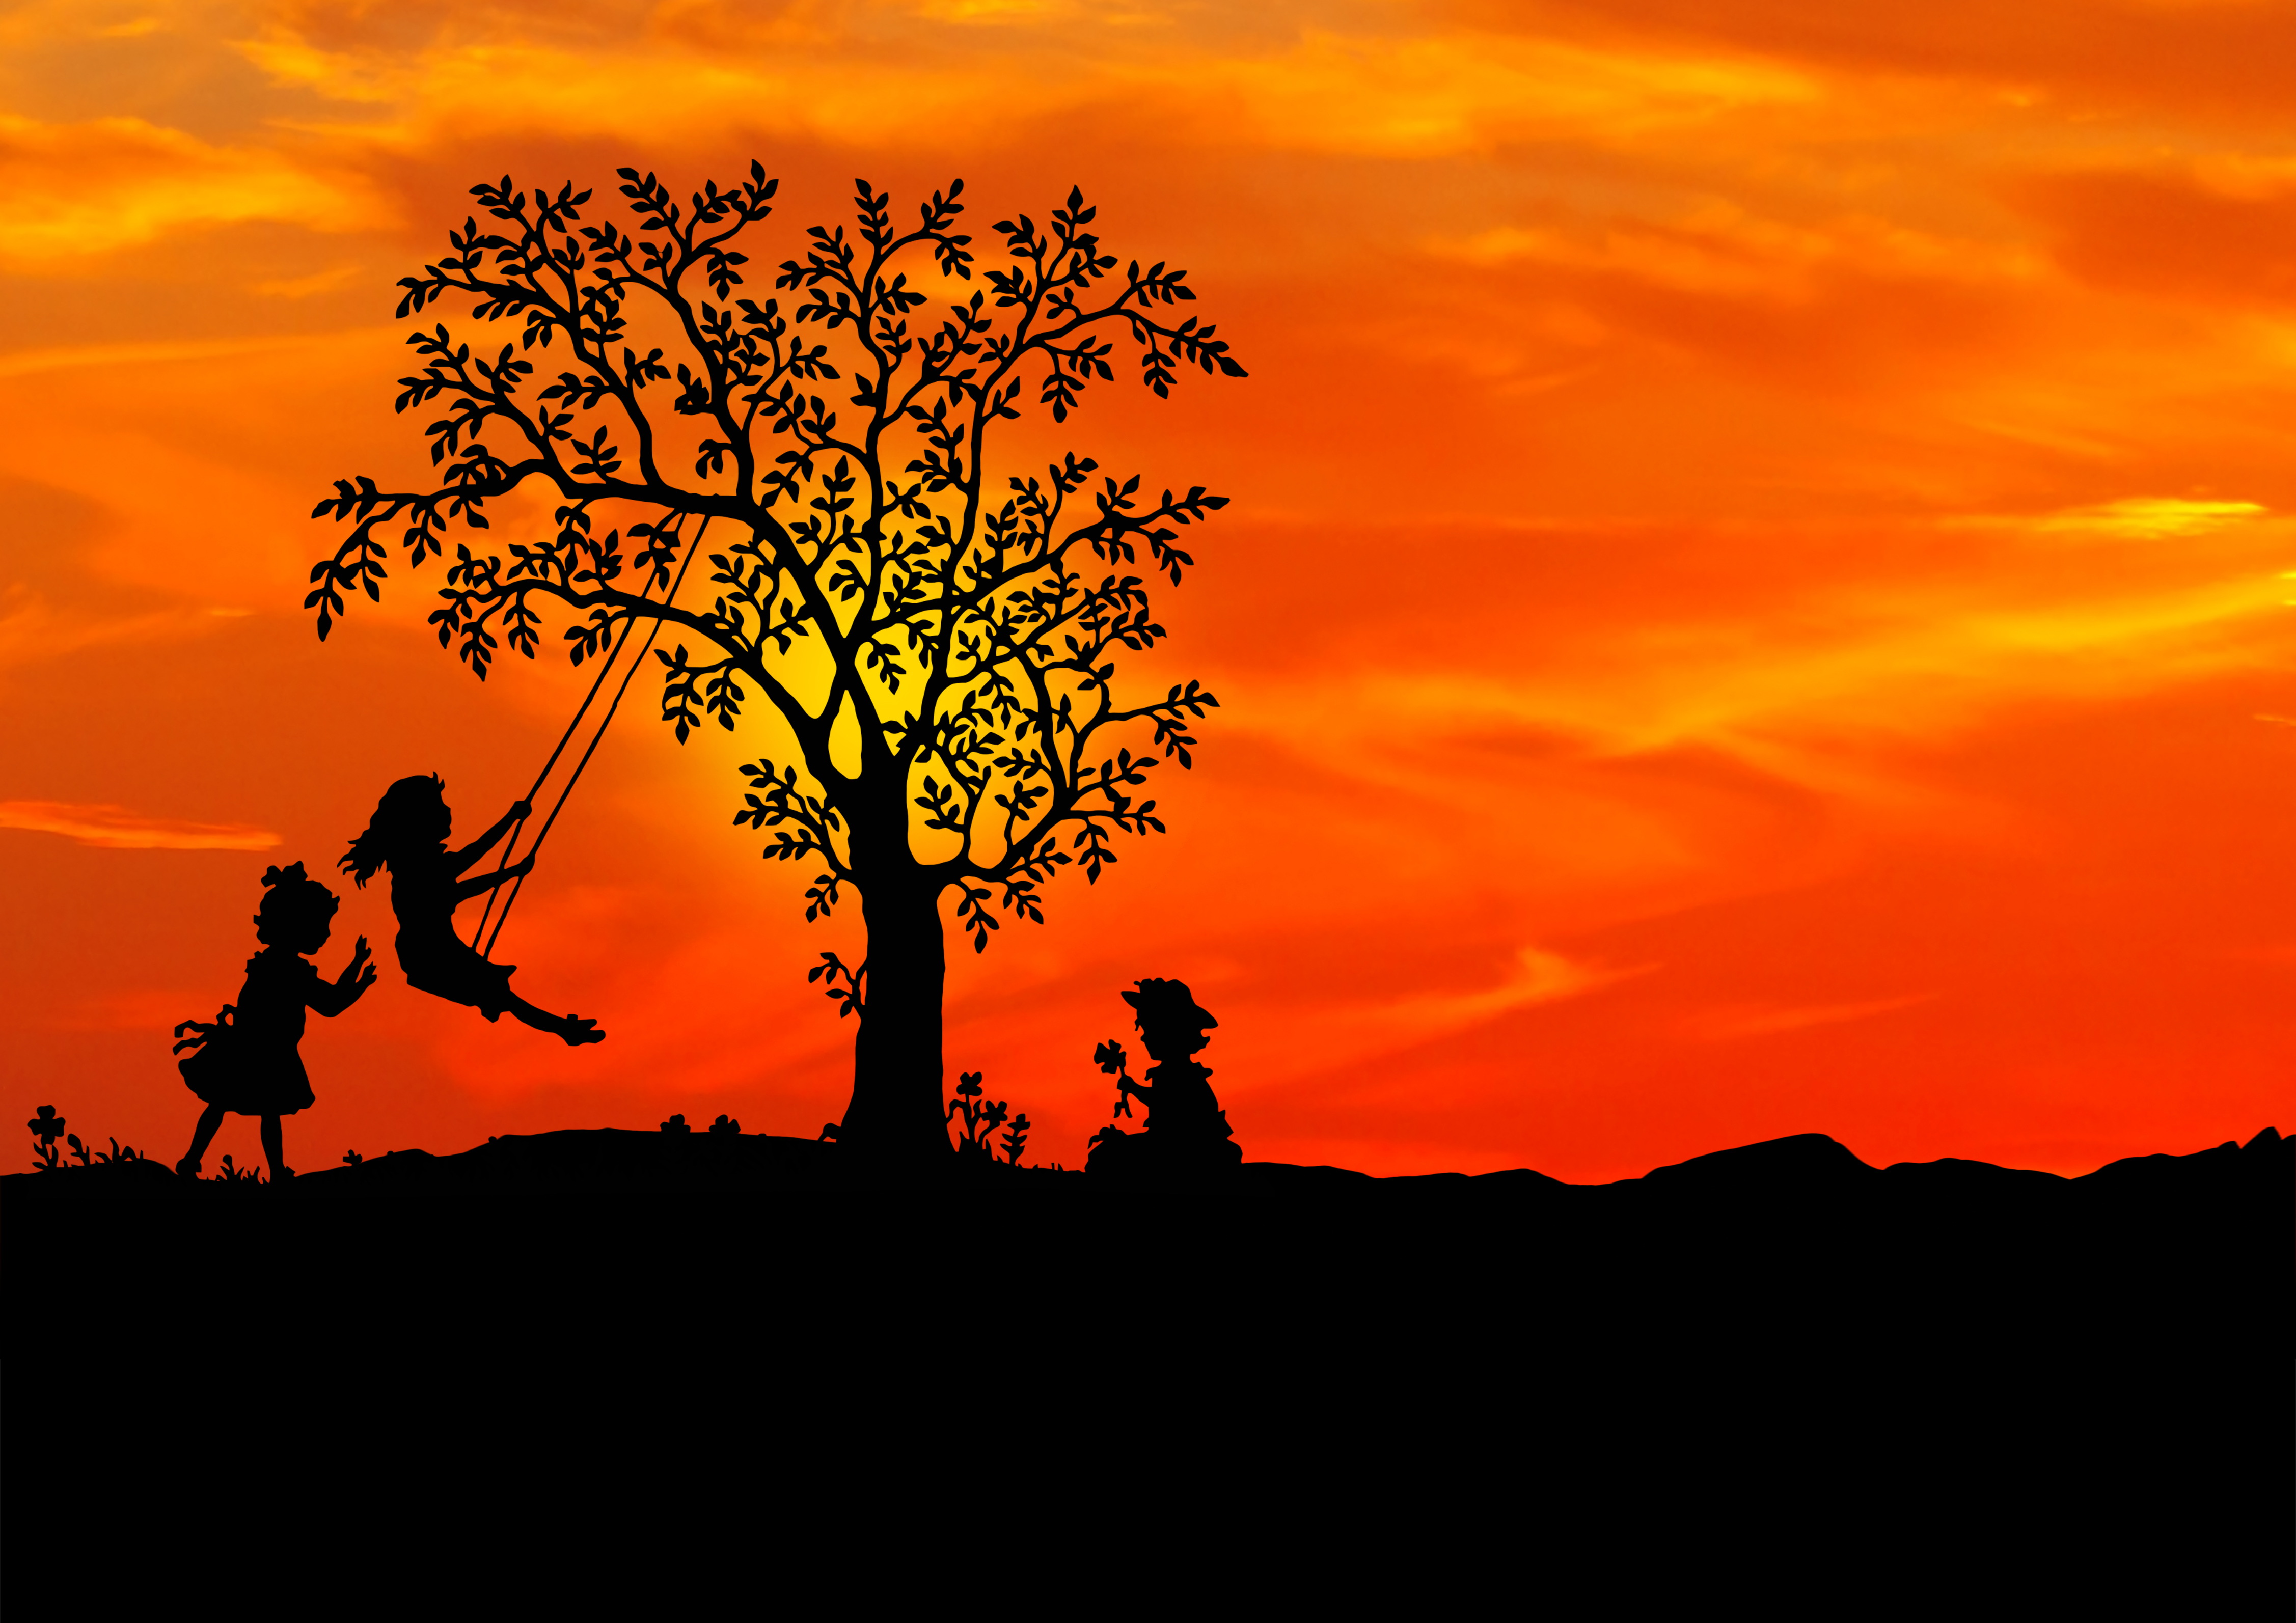
evening, atmosphere, tree, dusk, noble, emotion, relaxed, vacation, joy, birthday, happy, congratulation, greeting card, sky, background, wallpaper, children, landscape, joy of life, attitude, light mood, oranges, person, romance, romantic, rock, silhouette, sun, sunrise, sunset, fun, play, mood, dreamy, holiday, template, clouds, People in nature, orange, horizon, savanna, afterglow, red sky at morning, branch, plant, photography, wildlife, heat